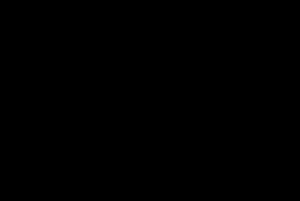
La cellulose est un glucide constitué d'une chaîne linéaire de molécules de D-glucose. Ce biopolymère est le principal constituant de la paroi des cellules végétales, y compris du bois.